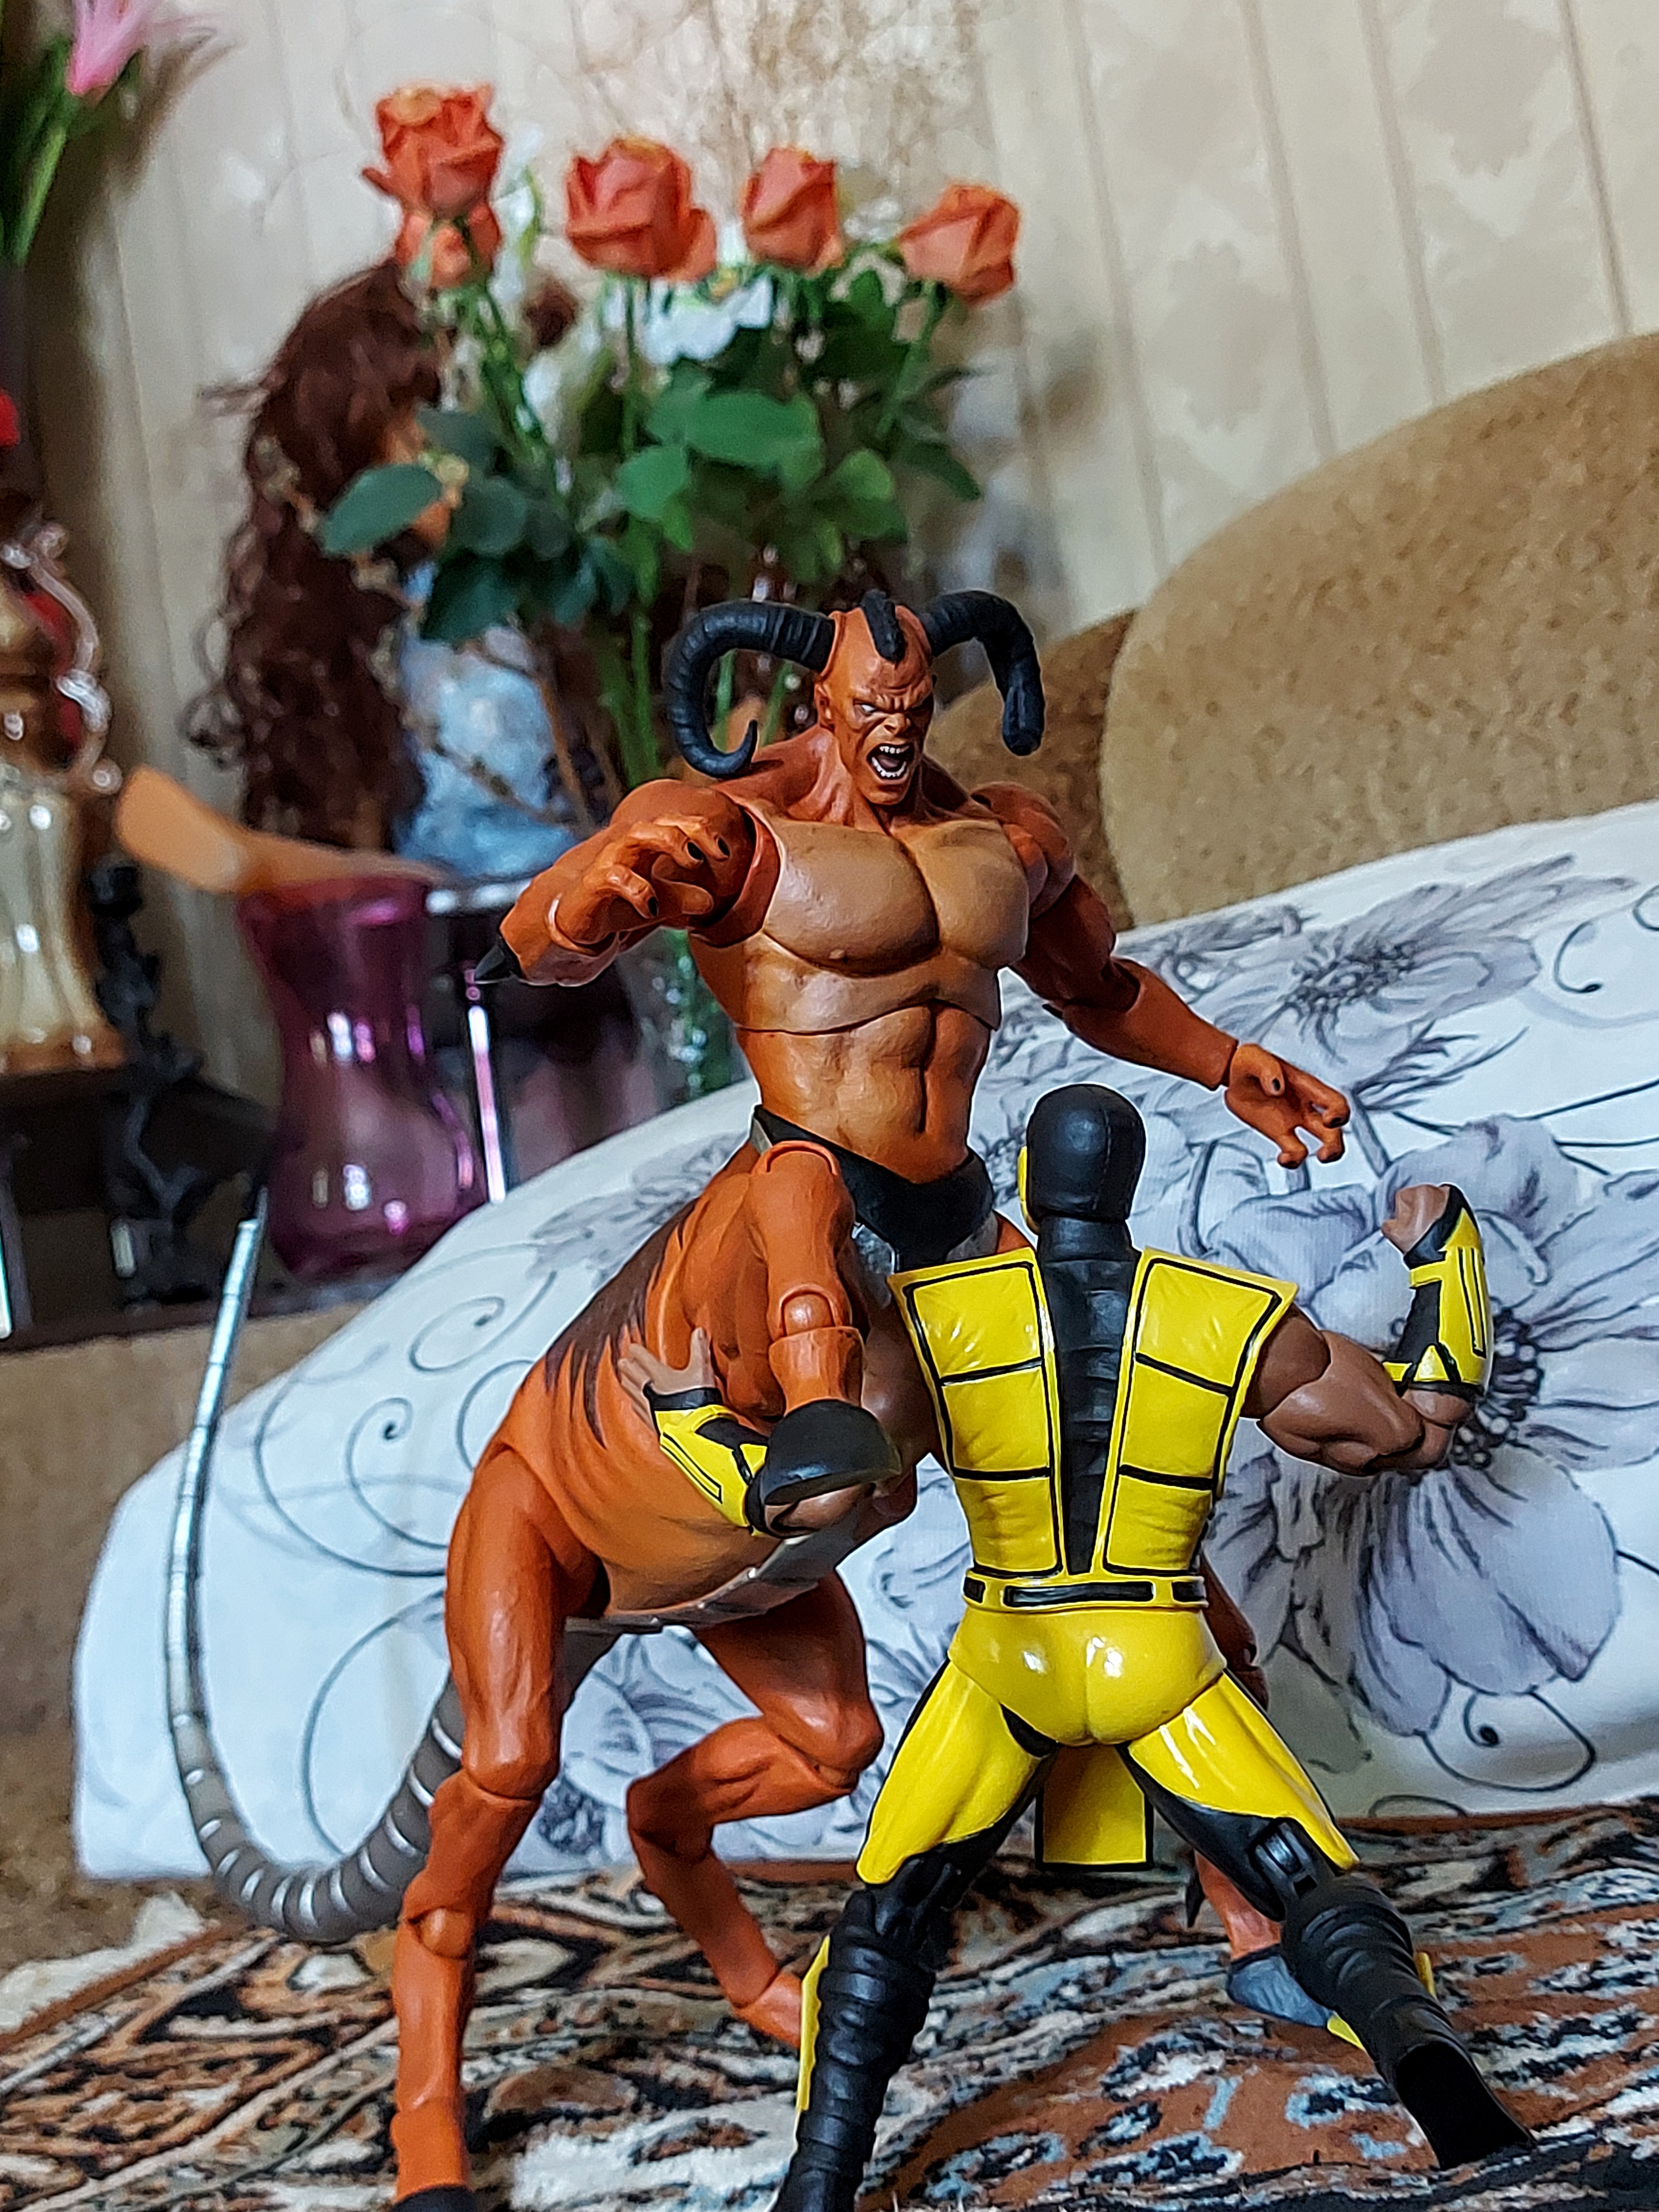
Shokan, storm, collectibles, warrior, fighter, action, figure, toy, hat, art, thigh, event, fun, fictional character, leisure, action figure, mythology, Barechested, fiction, illustration, costume, recreation, underpants, shorts, figurine, undergarment, flower, comics, dance, abdomen, visual arts, hero, painting, competition event, superhero, animation, tribe